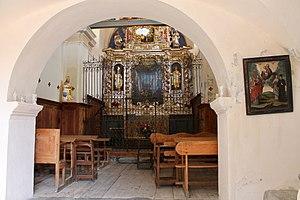
Intérieur de la chapelle Saint-Claude-et-Sainte-Appolonie reconstruite au 18ème siècle dans le hameau de La Mazure (Sainte-Foy-Tarentaise).
Sainte-Foy-Tarentaise est une commune française située dans le département de la Savoie, en région Auvergne-Rhône-Alpes.